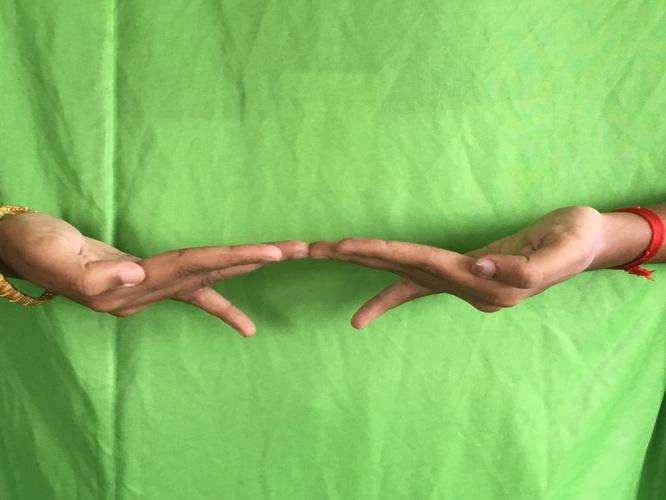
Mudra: Khatva
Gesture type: double_hand